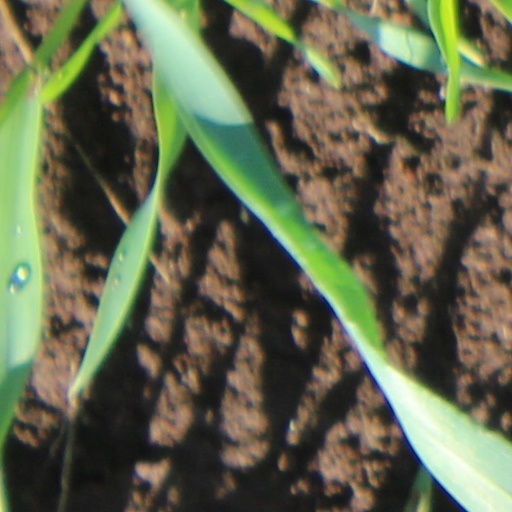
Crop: wheat